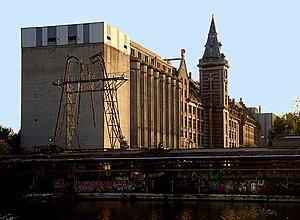
Les Grands Moulins de Paris à Marquette lez Lille (Nord).
Cet article recense les monuments historiques de la métropole européenne de Lille, en France.
Cet article recense une partie des monuments historiques du Nord, en France.